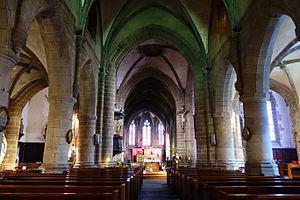
Église Notre-Dame de Villedieu-les-Poêles
L'église Notre-Dame de Villedieu-les-Poêles est un monument situé à Villedieu-les-Poêles-Rouffigny, de style gothique, érigé à partir du XIIIᵉ, mais entièrement reconstruit au XVᵉ siècle. Elle fait l’objet d’un classement au titre des monuments historiques.